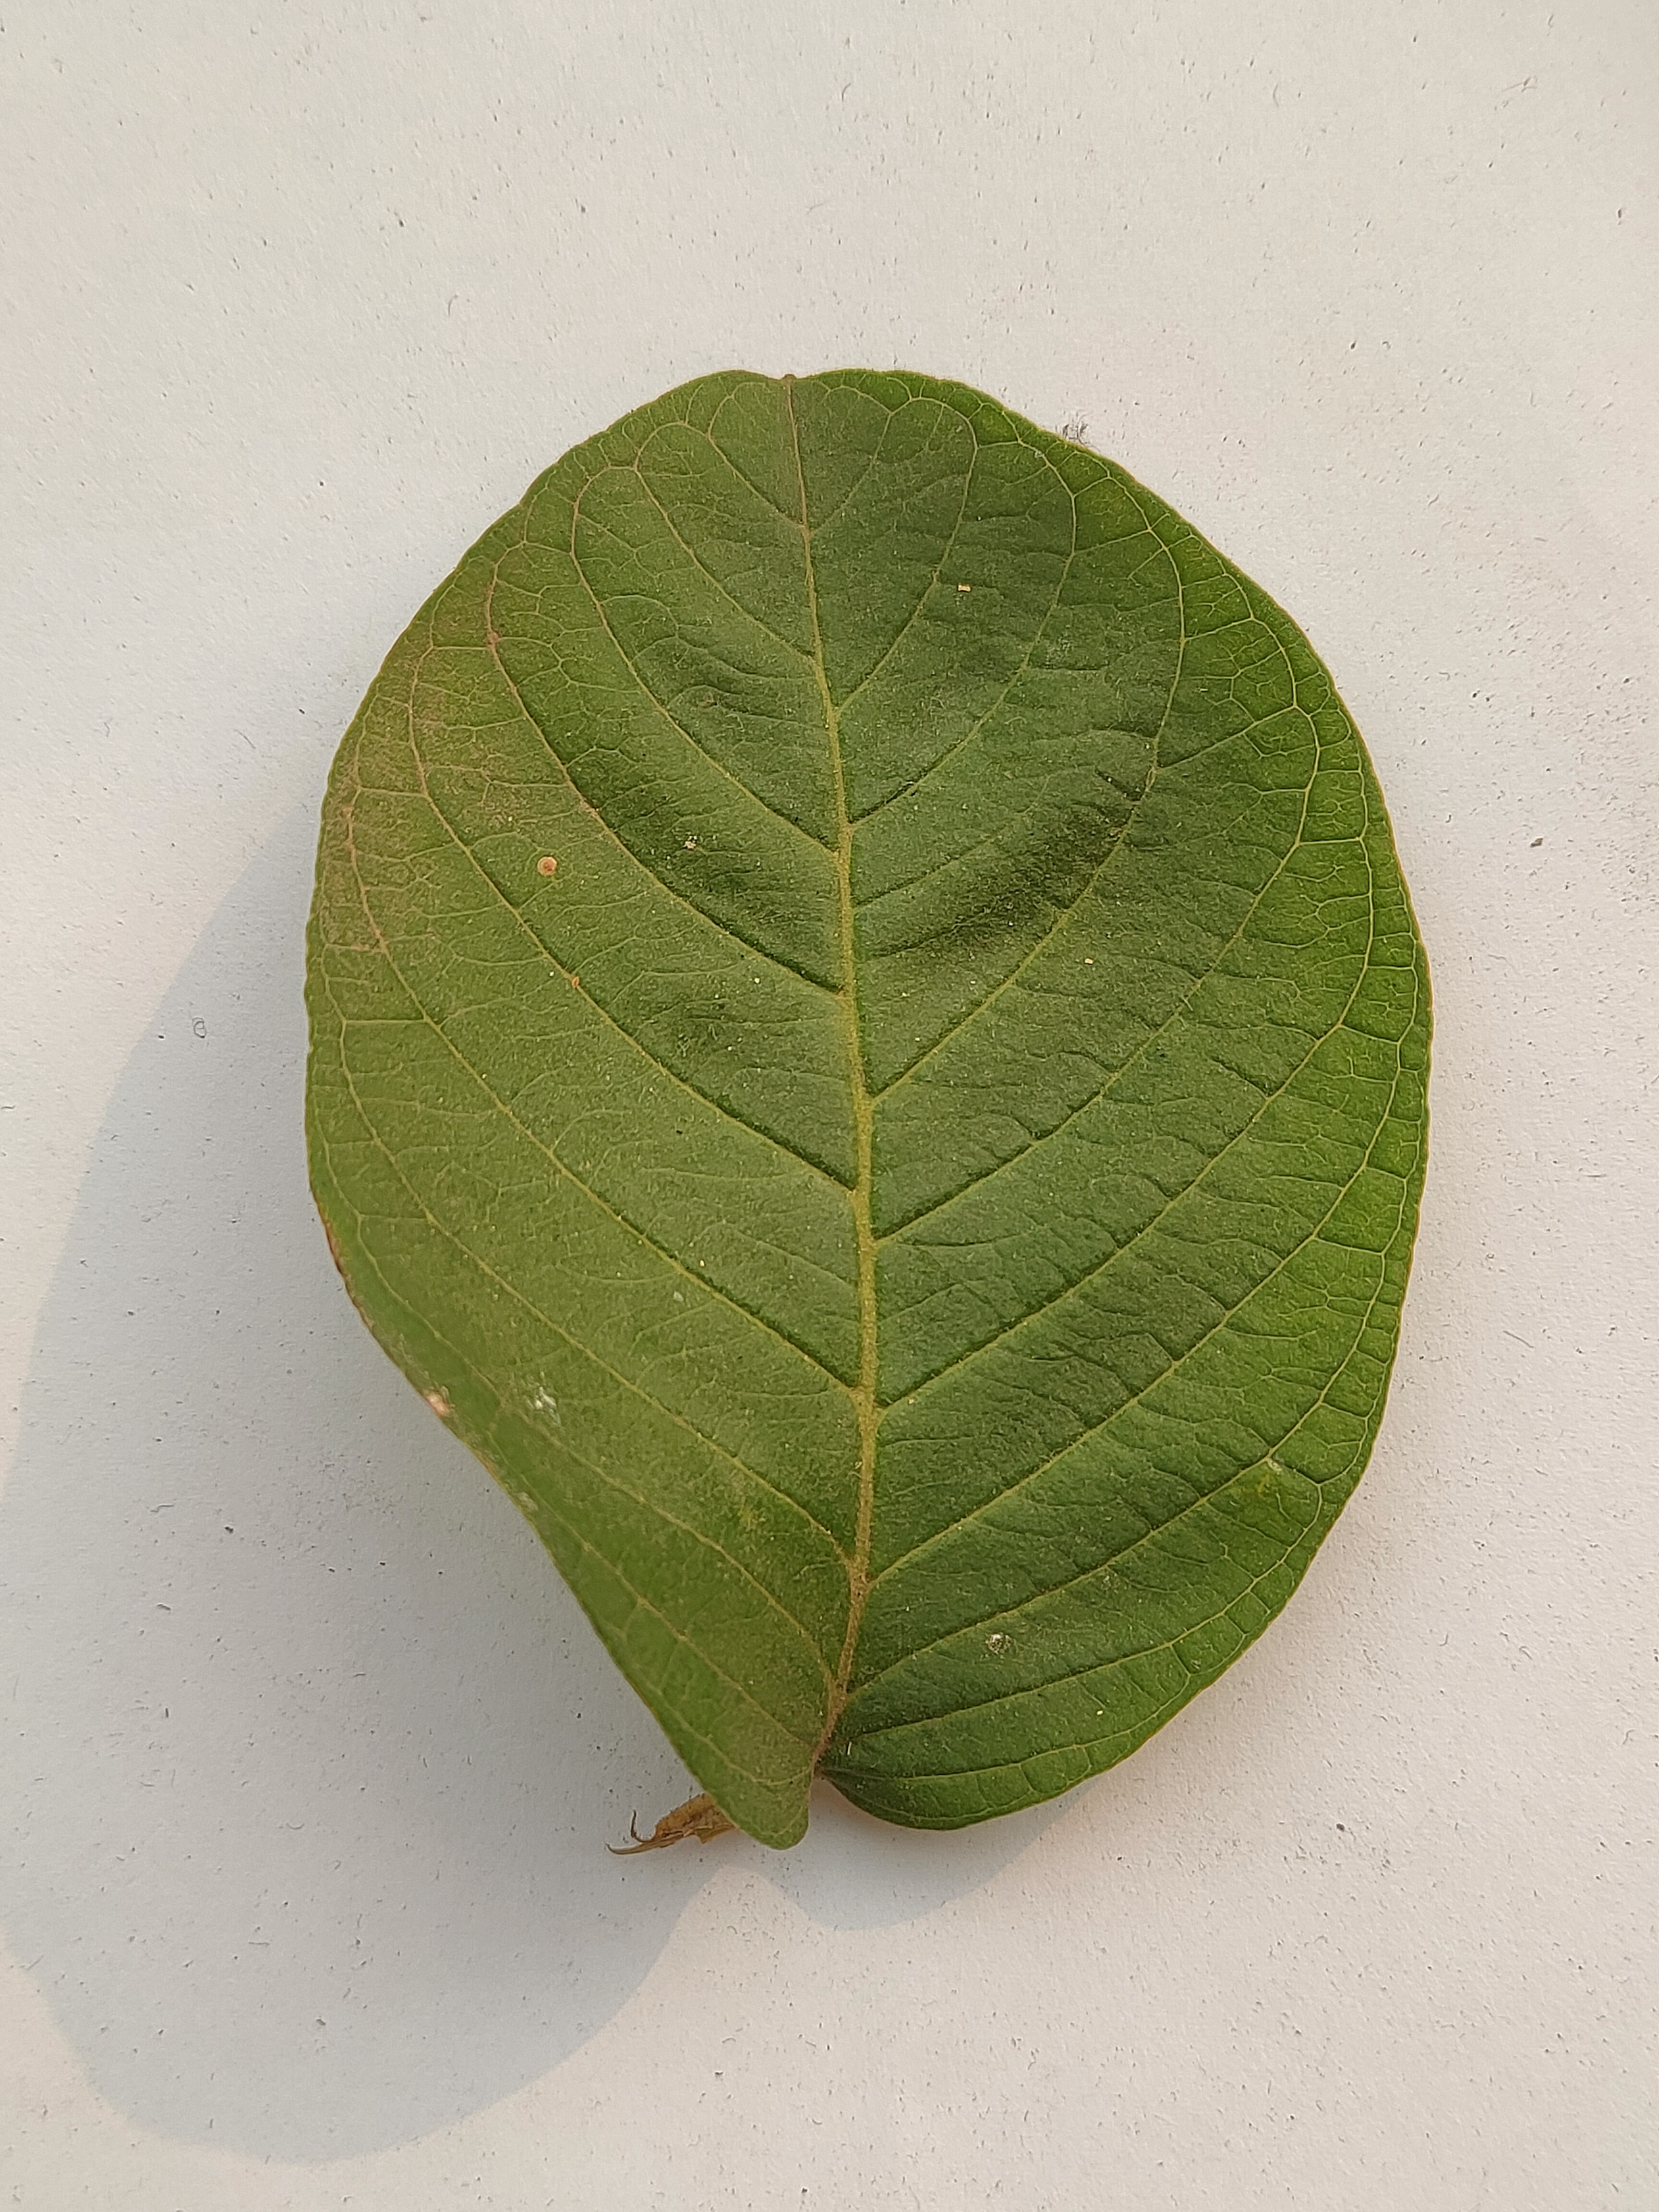
Leaf variety: Guava